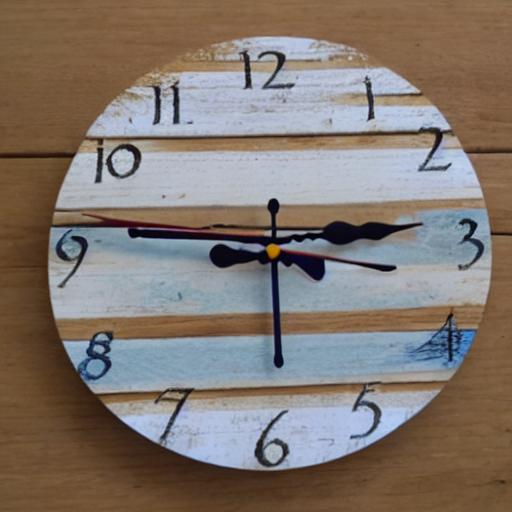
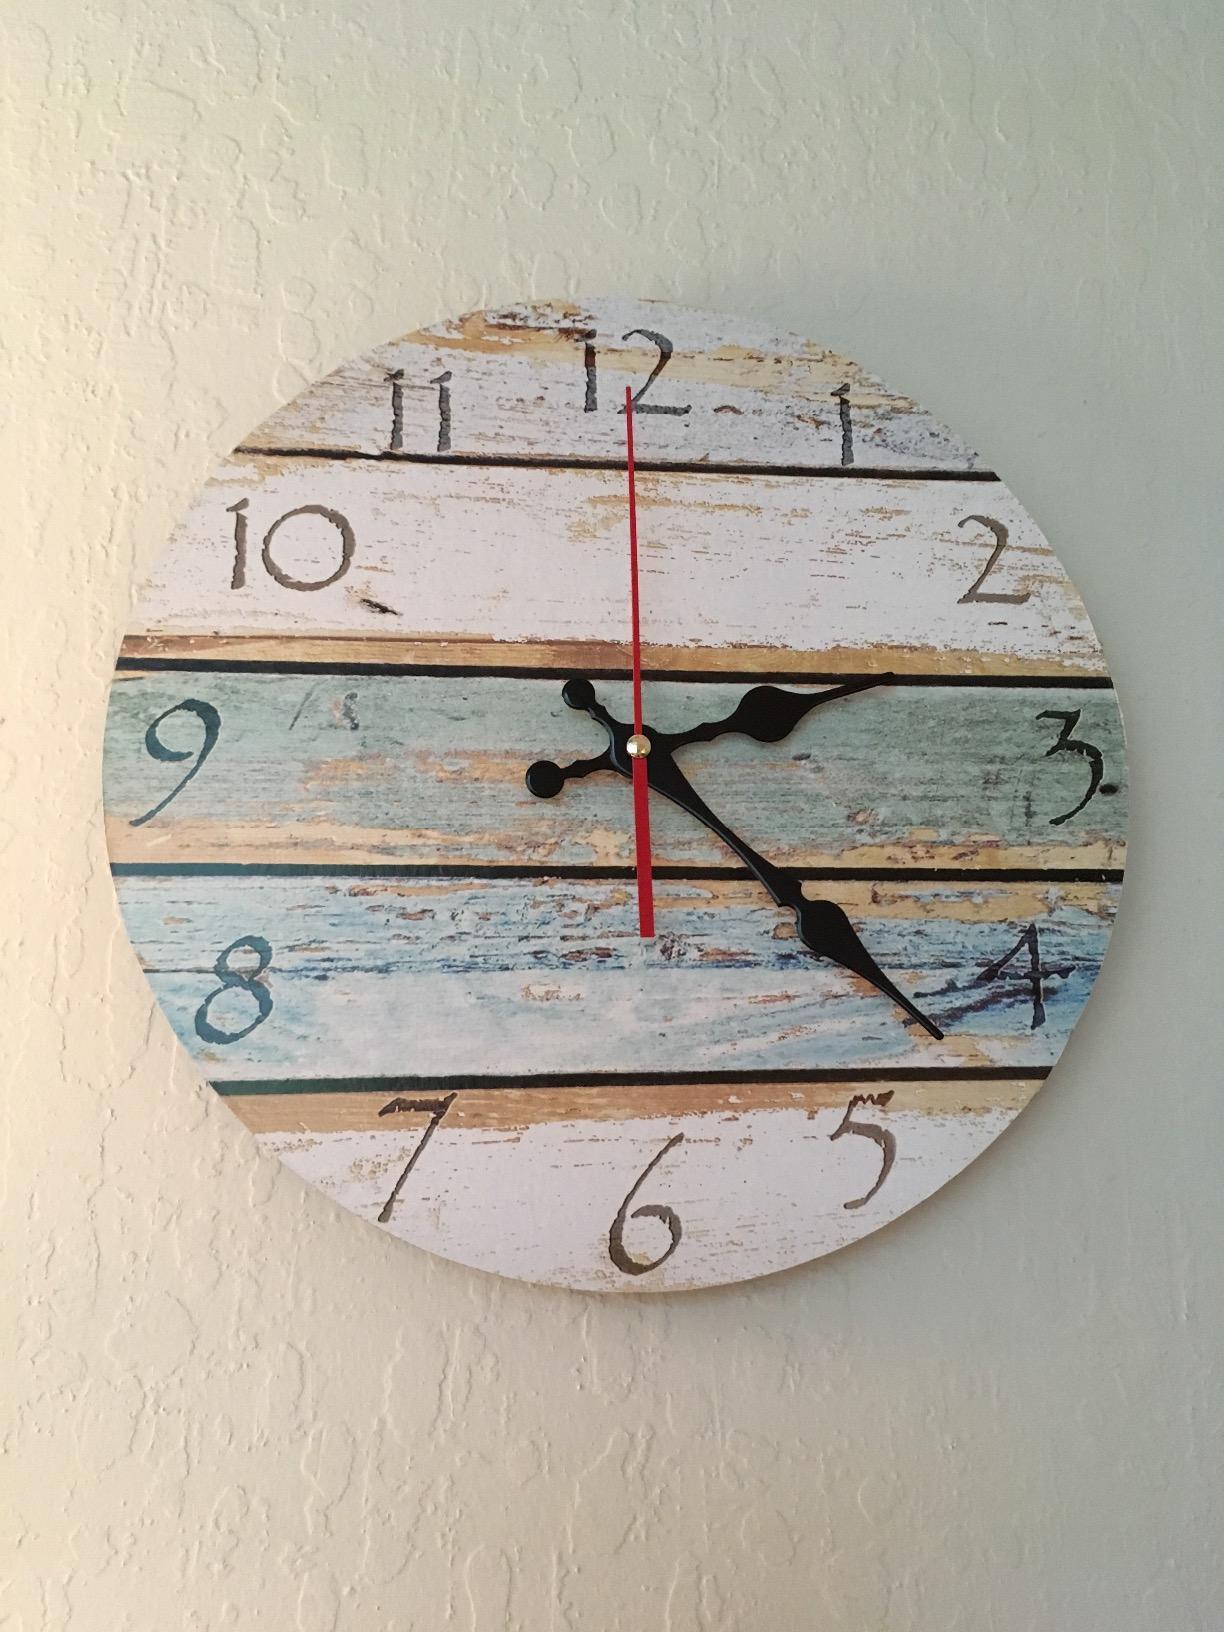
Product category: clock
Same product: no